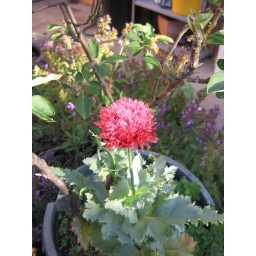
This magnificent poppy flower opened last week. The poppy sprouted in our little apple tree's pot.